Lisa Roma

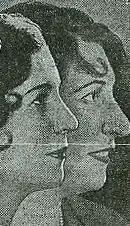
Lisa Roma, before (rear) and after (front) her rhinoplasty. "Los Angeles Examiner" photo

Roma was born on February 29, 1892, in Philadelphia to "well-to-do, musical — but not professional — parents." In 1917 her mother and father died, three months apart, leaving Lisa and six siblings. She became an accountant and found time to study music, tennis, fencing and dancing, all of which she taught to others. Eventually she became a soloist for the Philadelphia Choral Society, then was a student of David Bispham, the first American operatic baritone to win an international reputation. Roma also studied with Trabadello in Paris and Max von Schillings in Berlin.